St. John's Protestant Episcopal Church (Charleston, South Carolina)

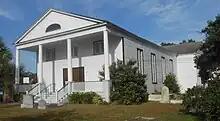
St. John's is one of the oldest churches in Charleston, South Carolina.

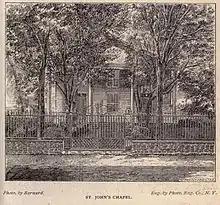
St. John's Chapel appeared in an 1875 illustrated guide to Charleston.

St. John's Protestant Episcopal Church is a historic church located at 18 Hanover St., Charleston, South Carolina.